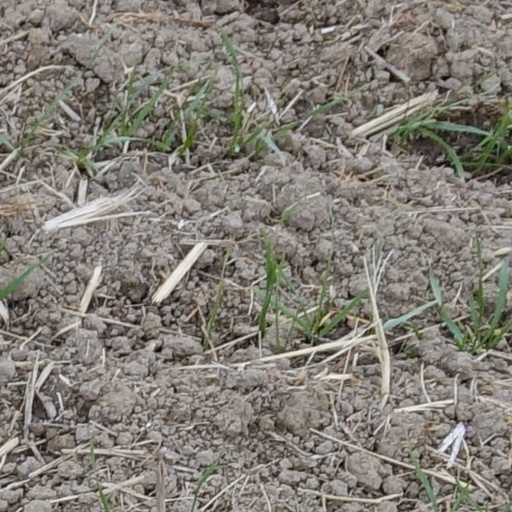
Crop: wheat